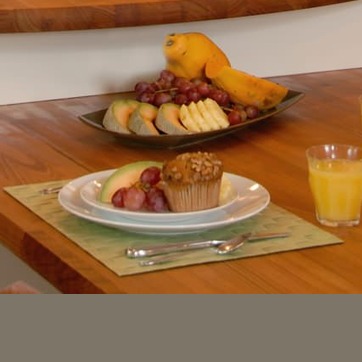
Material: food